Privatisation in Pakistan

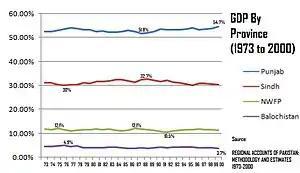
The privatisation programme launched in Punjab which had the higher GDP growth than any province of Pakistan.

As an aftermath of 1988 general elections, Benazir Bhutto and the peoples party returned to power, promising to denationalised and replace with the industrialisation programme by means other than the state intervention.